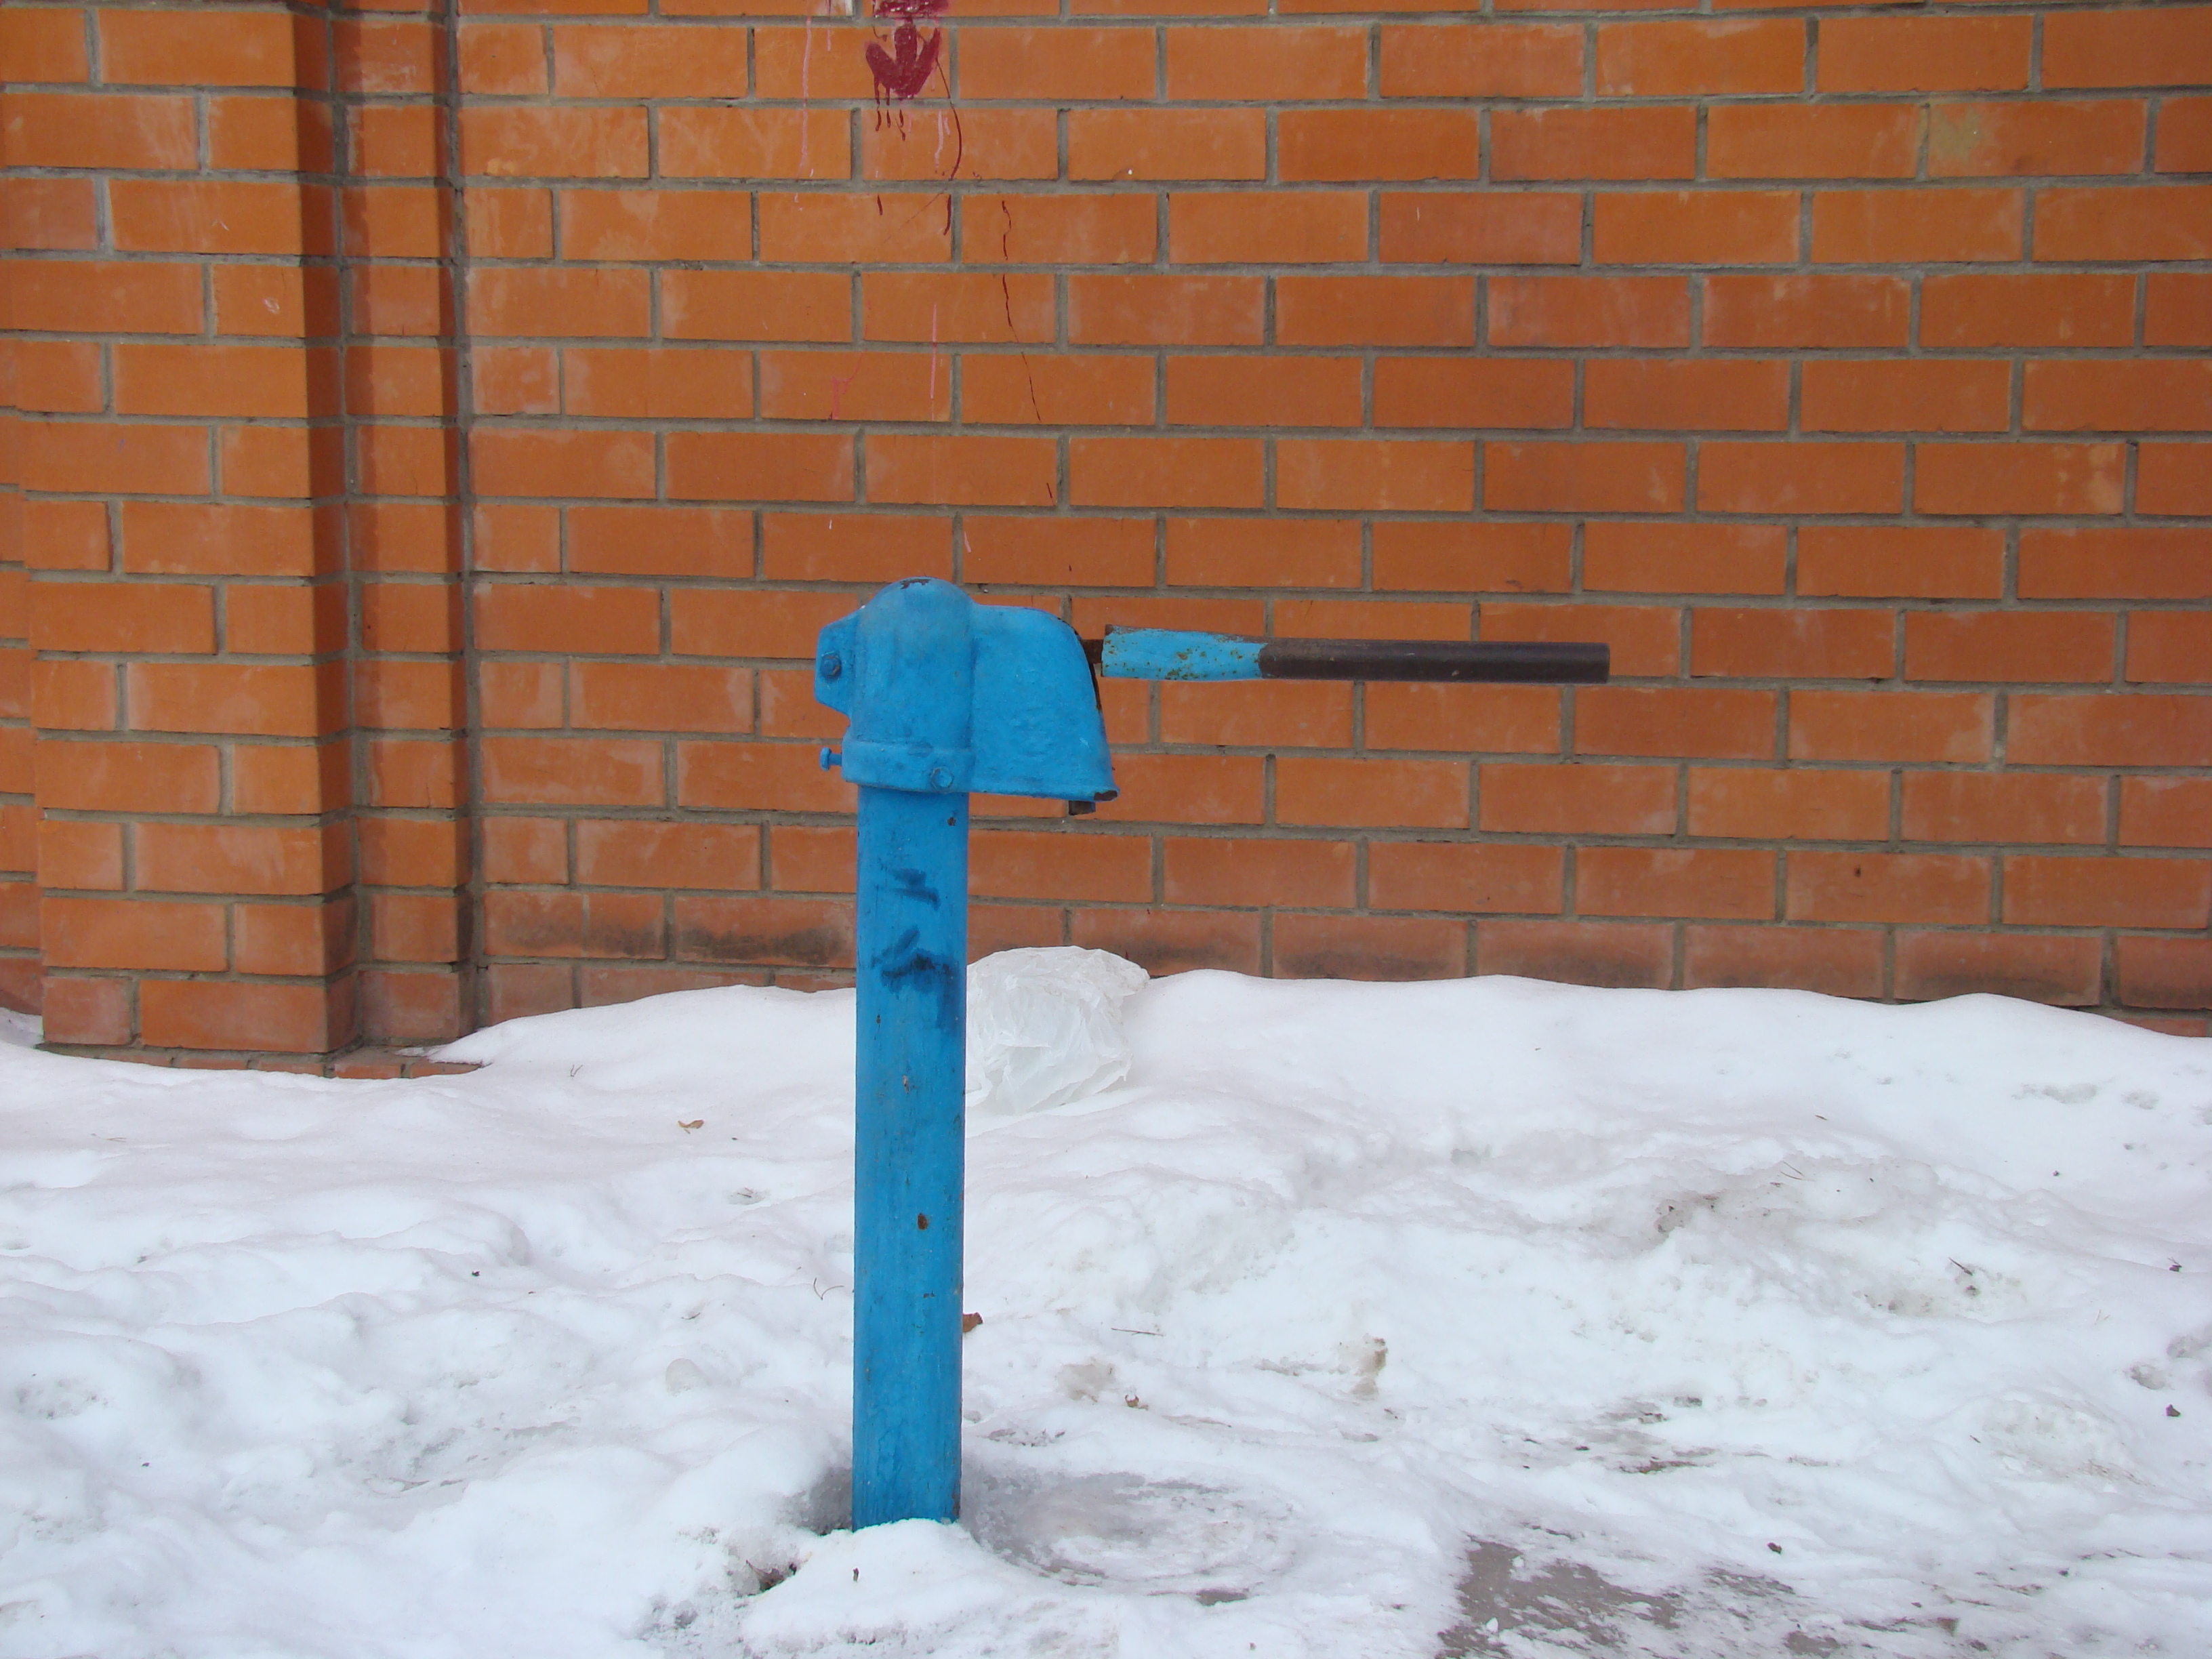
snow, winter, wall, weather, blue, brick, sony, russia, moscowregion, dsc, h9, dsch9, choboty